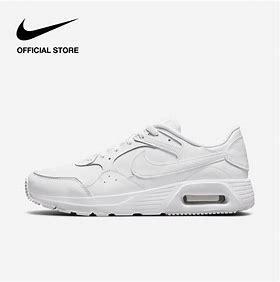
Brand: Nike
Model: Air Max SC